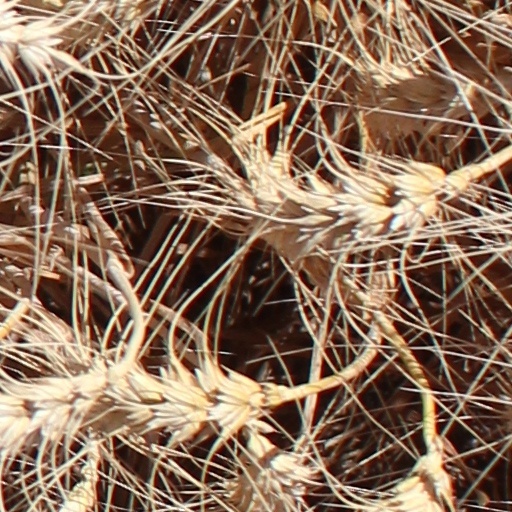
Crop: wheat